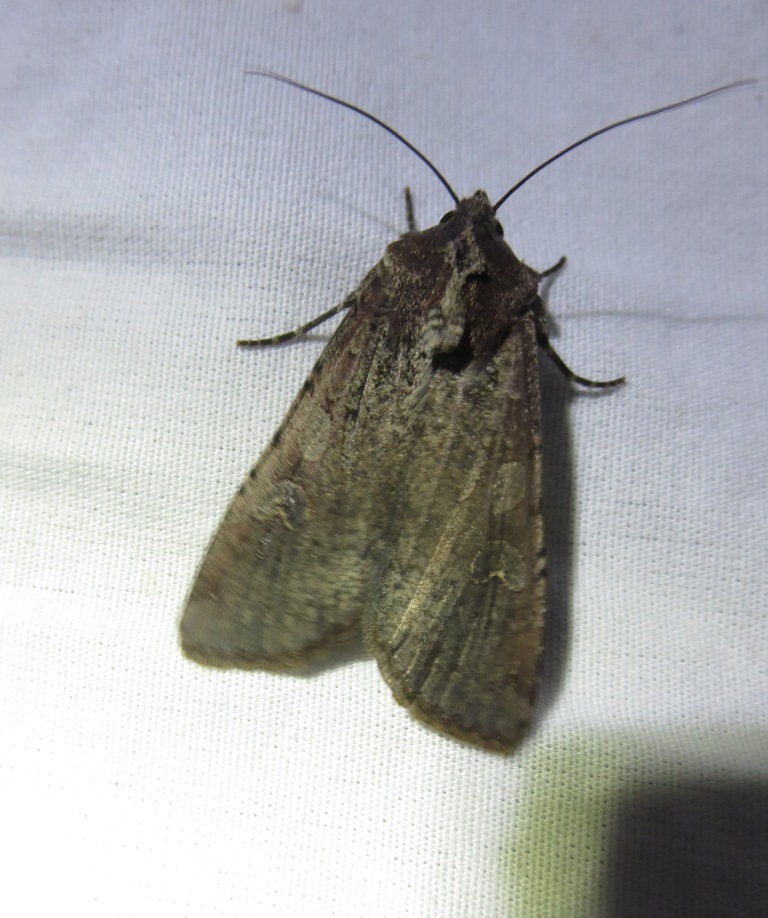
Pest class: cutworms